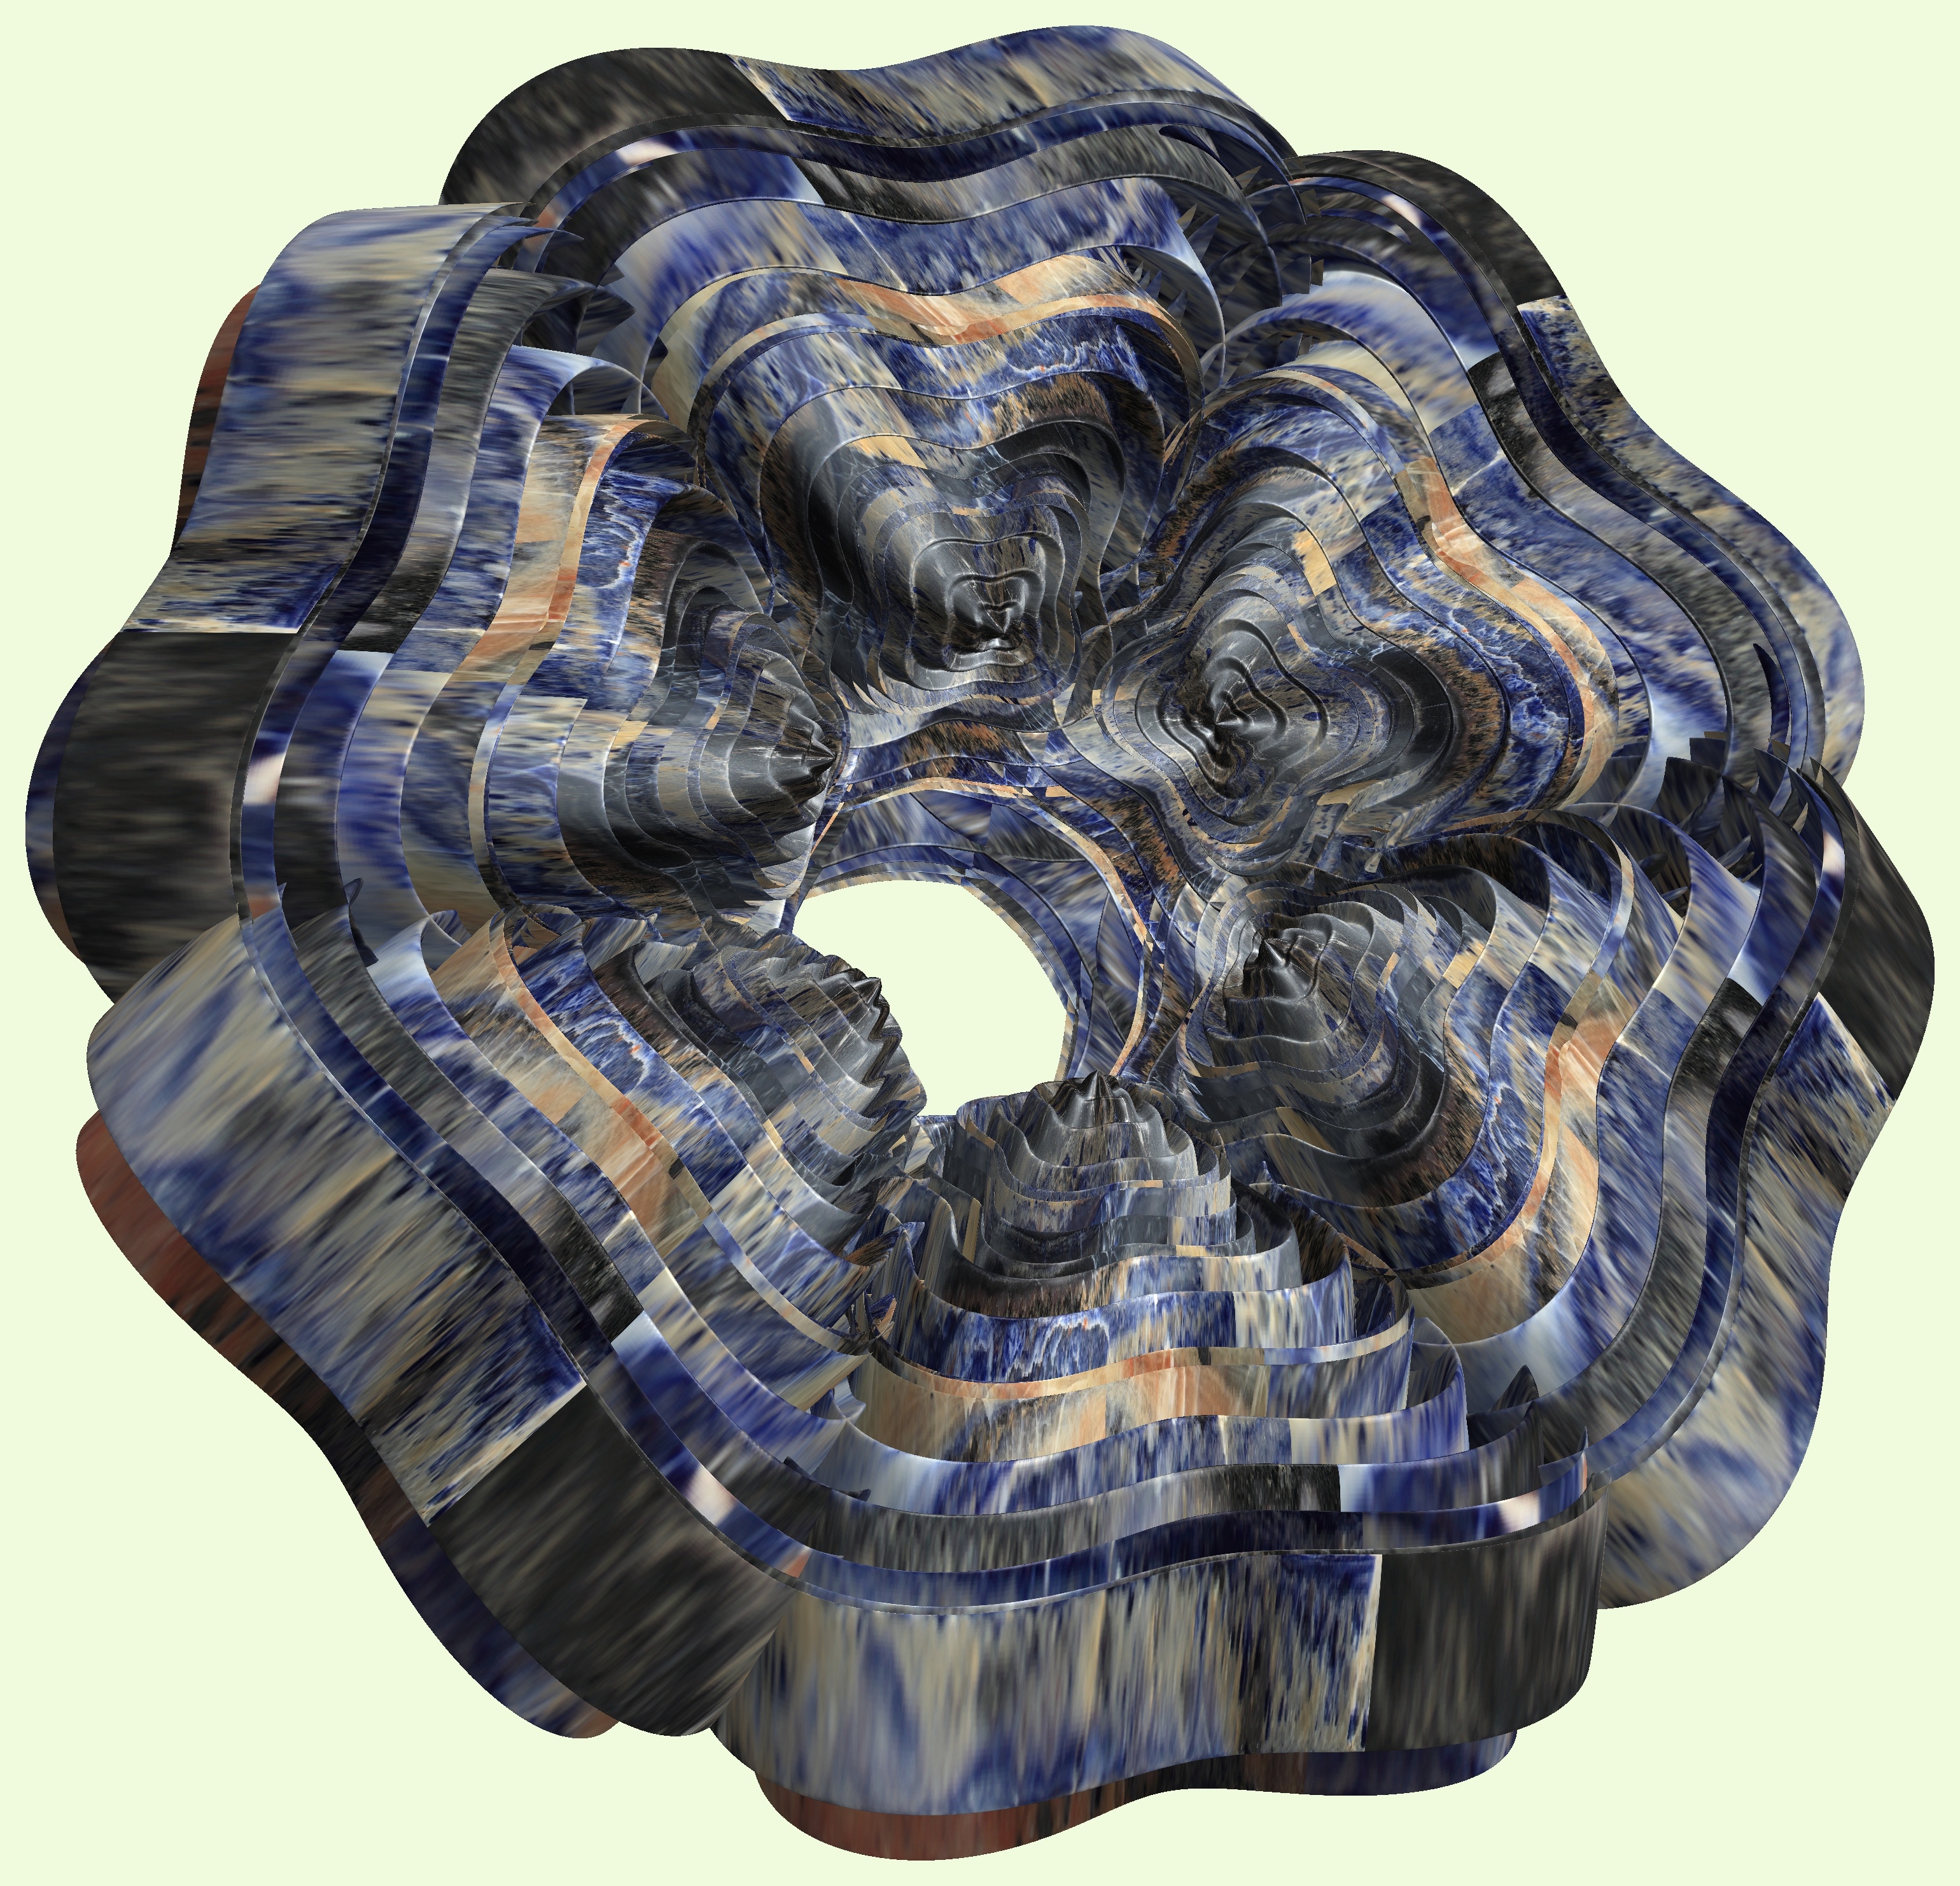
structure, texture, cup, fur, pattern, clothing, scarf, textile, figure, design, symmetry, 3d, graphic, mathematica, cg, parametricplot3d, code, program, algorithm, abstruct, mapping, sleeve, fashion accessory